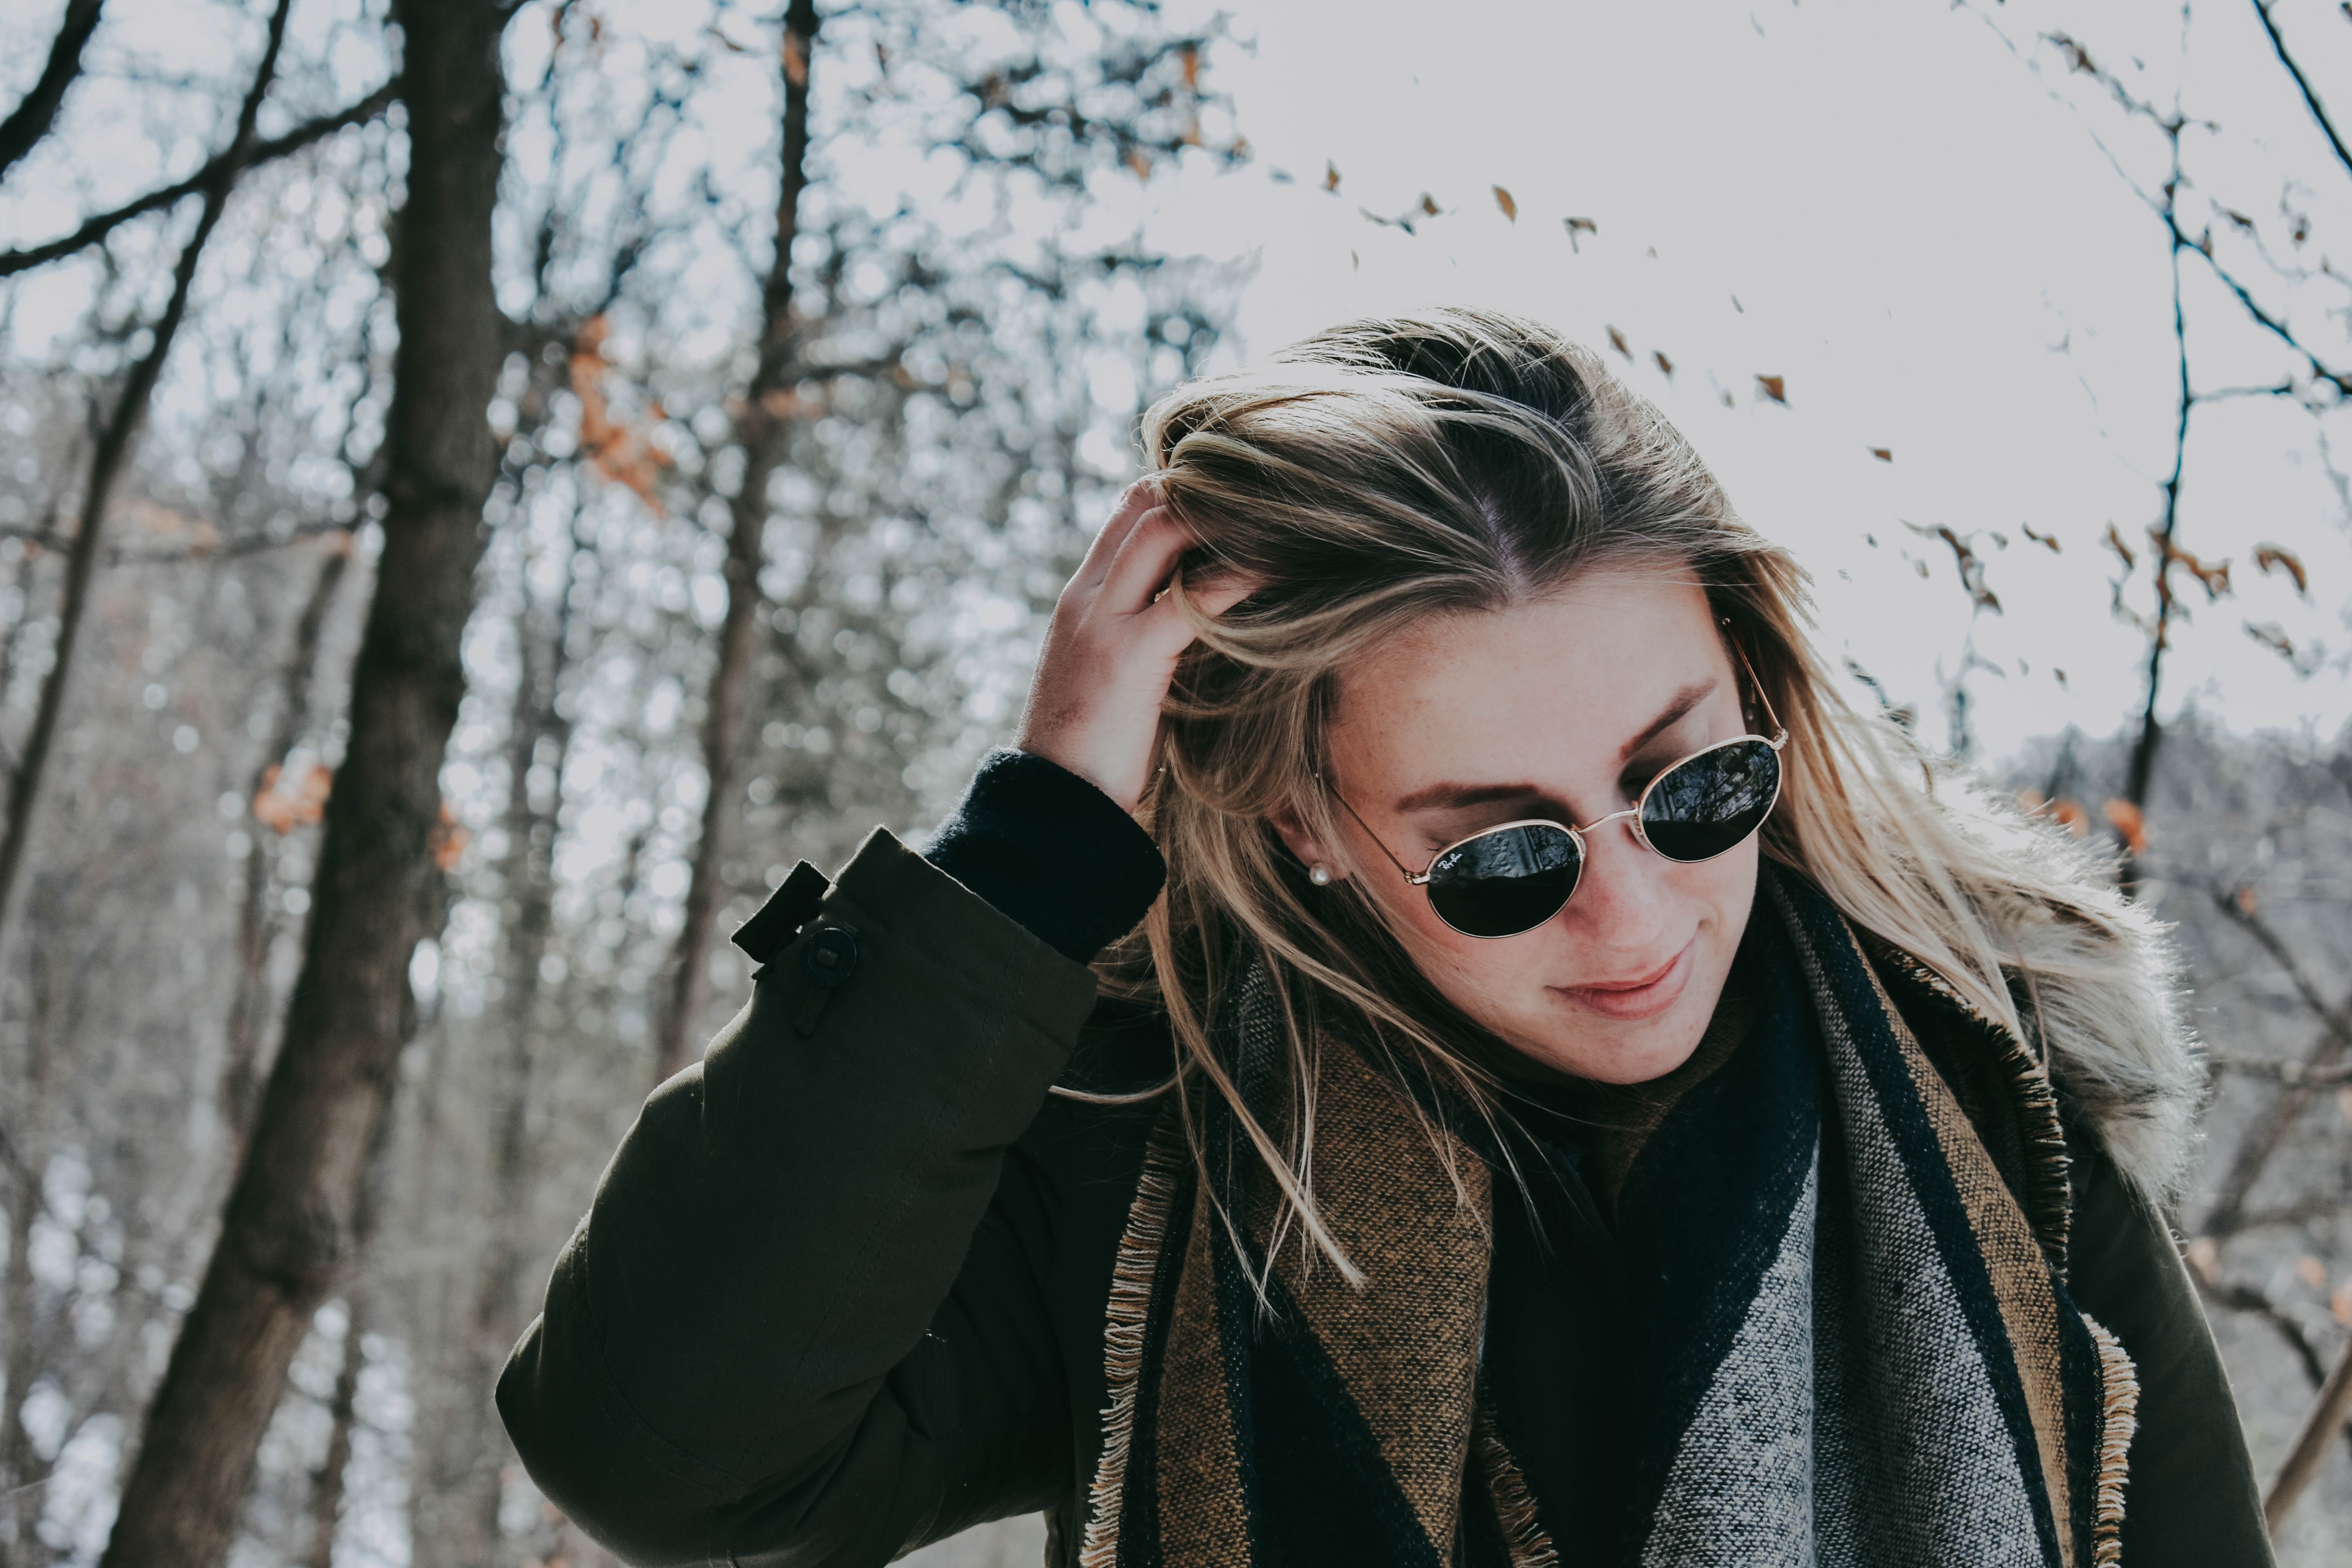
winter, girl, hair, photography, portrait, model, fashion, scarf, hairstyle, smile, long hair, black hair, cool image, fun, cool, neck, sunglasses, eye, glasses, eyewear, beauty, blond, cool photo, photo shoot, portrait photography, vision care, human hair color, health beauty